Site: brandenburg
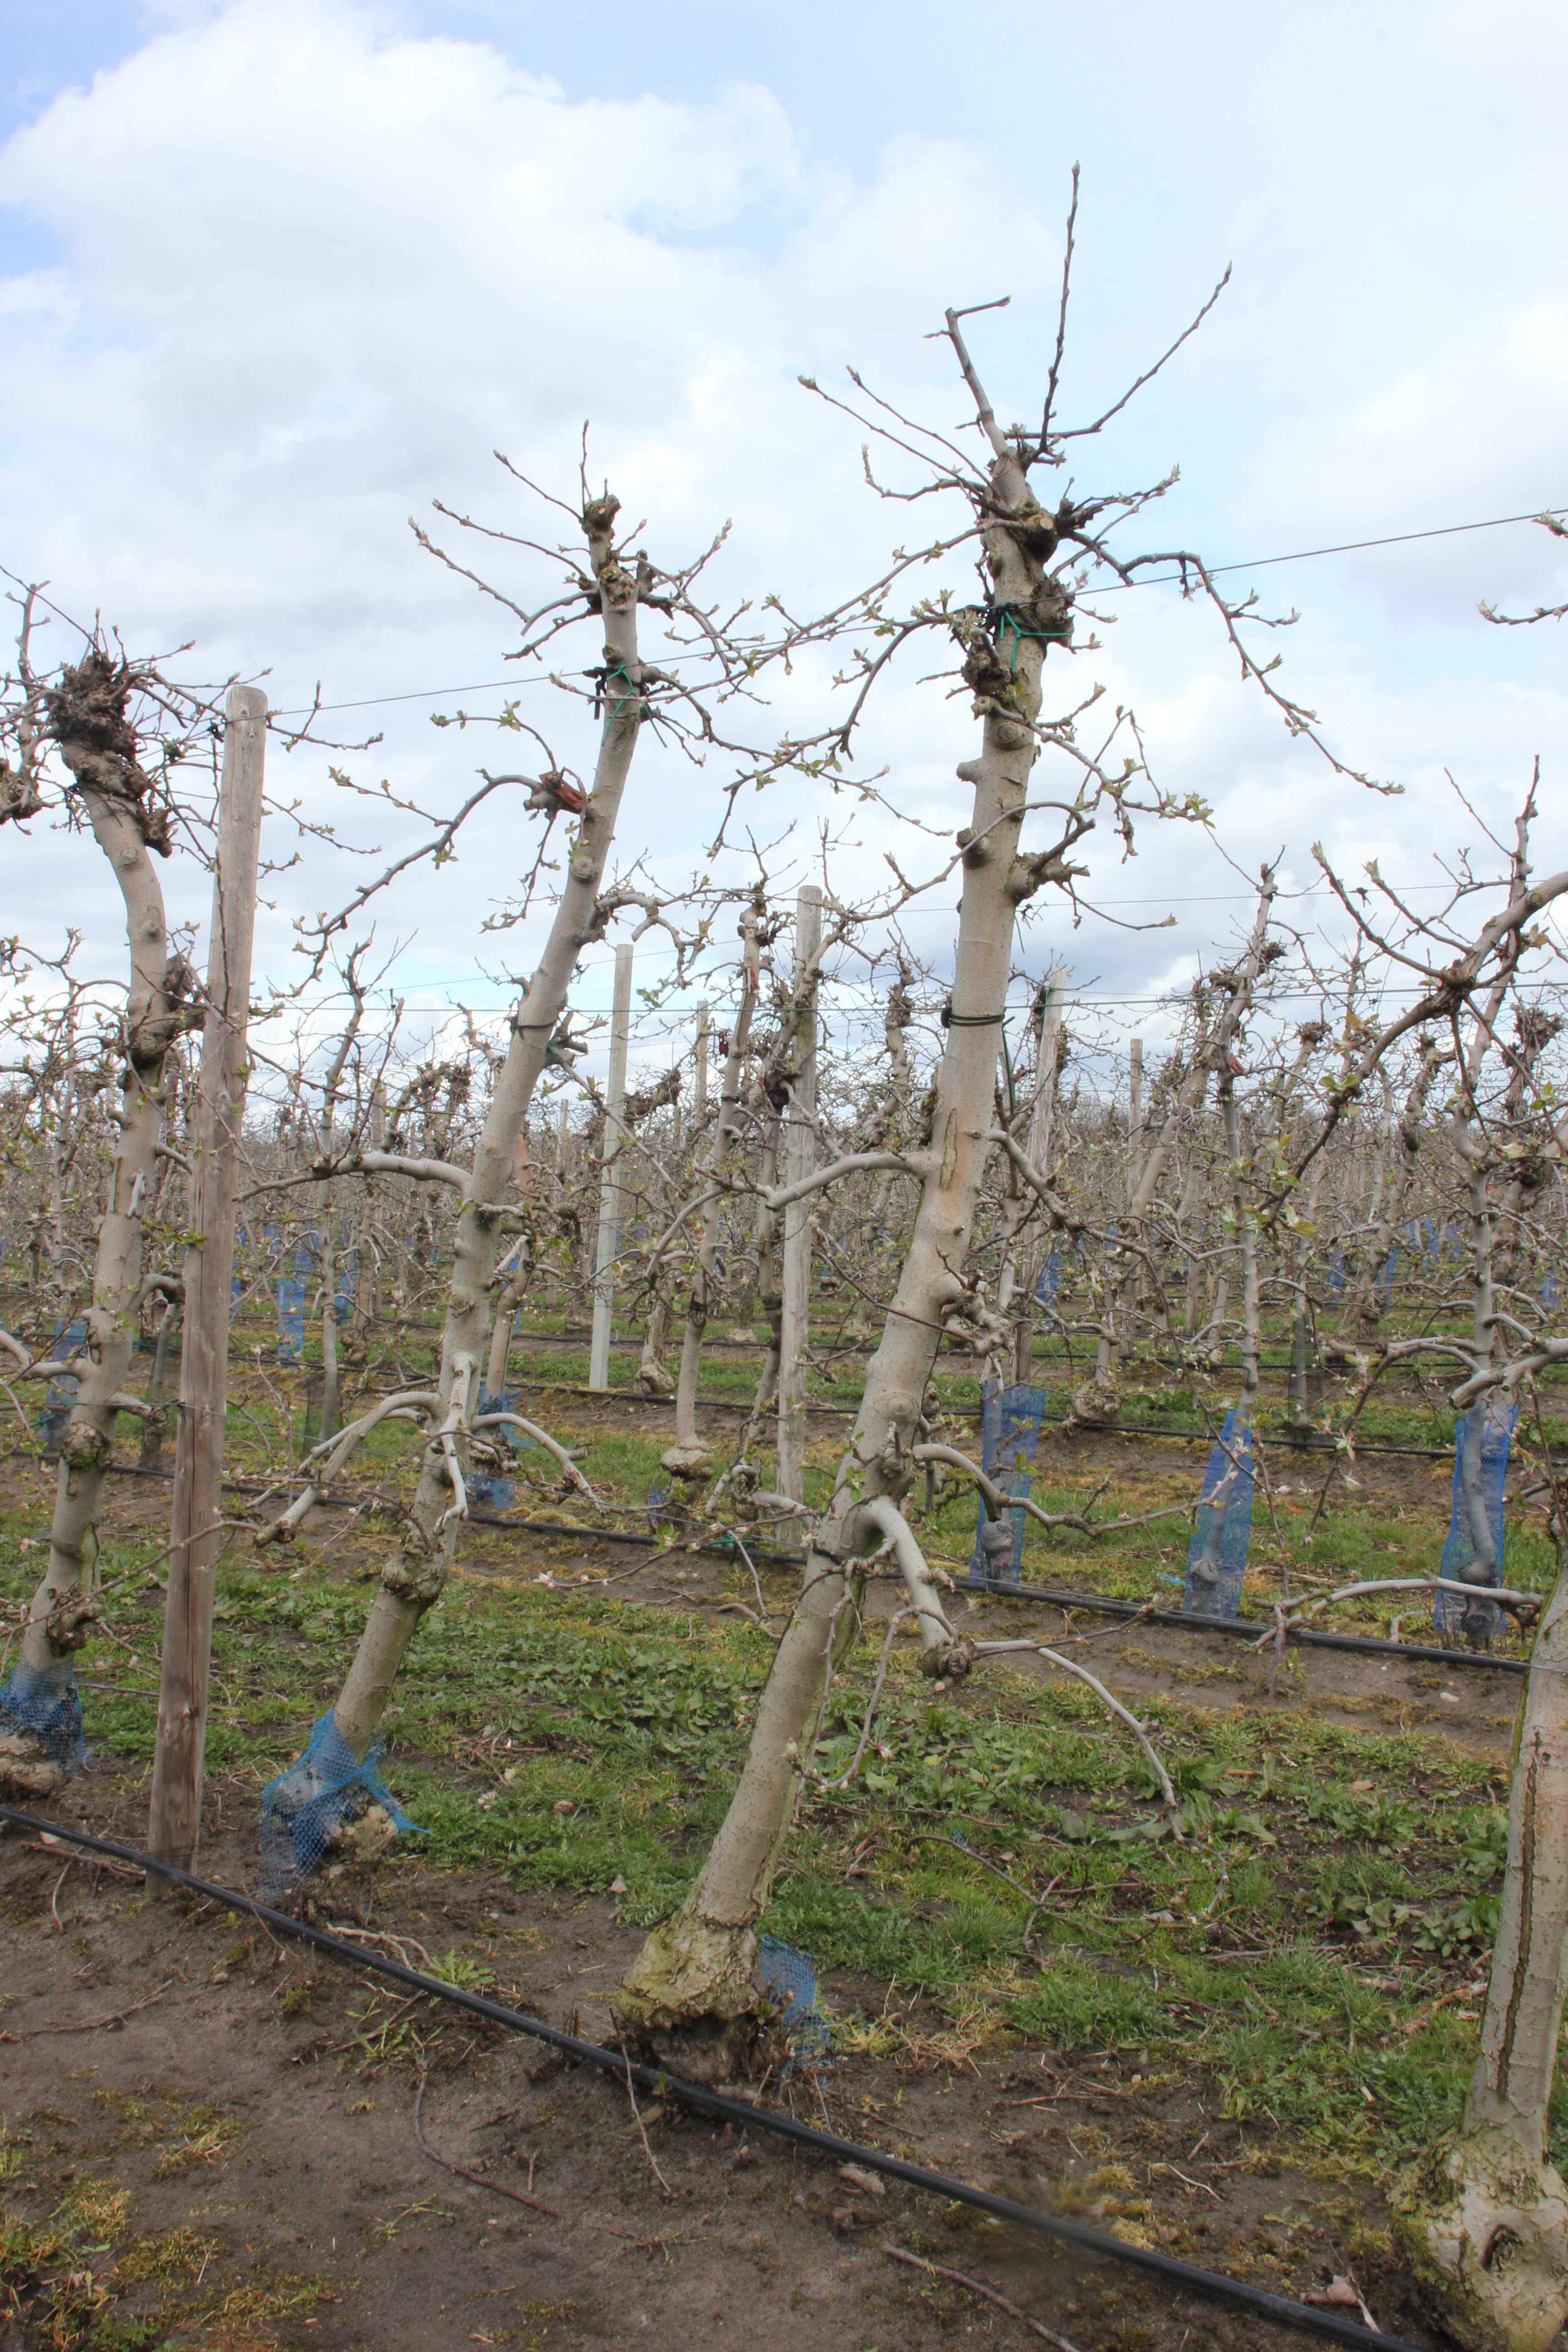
Growth stage (BBCH 55): Inflorescence emergence